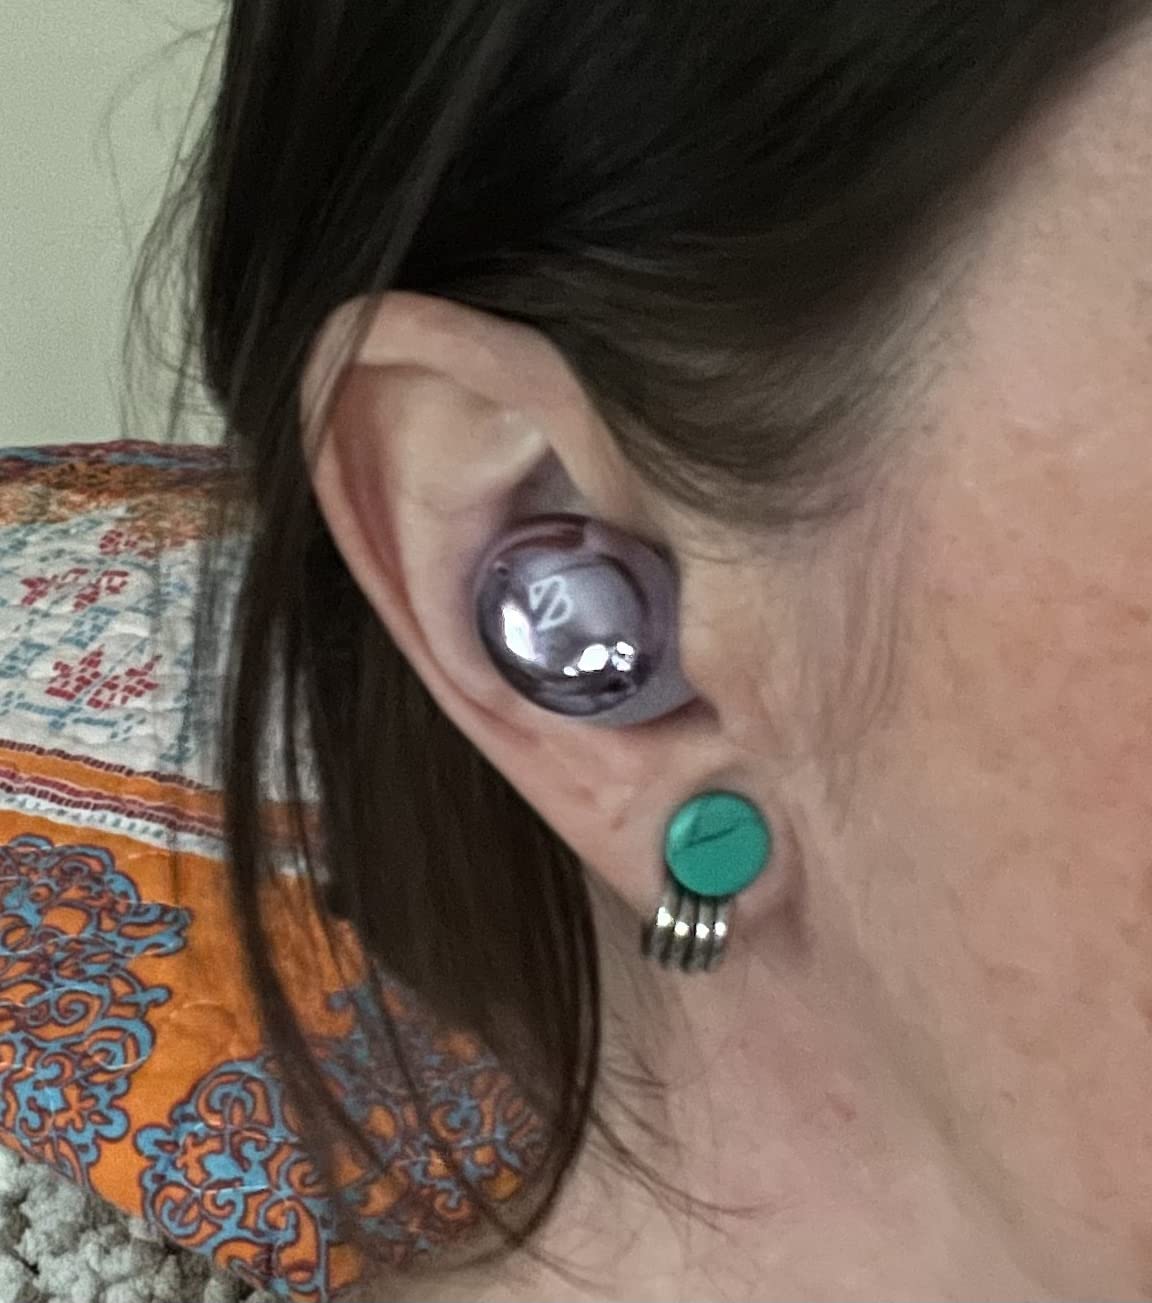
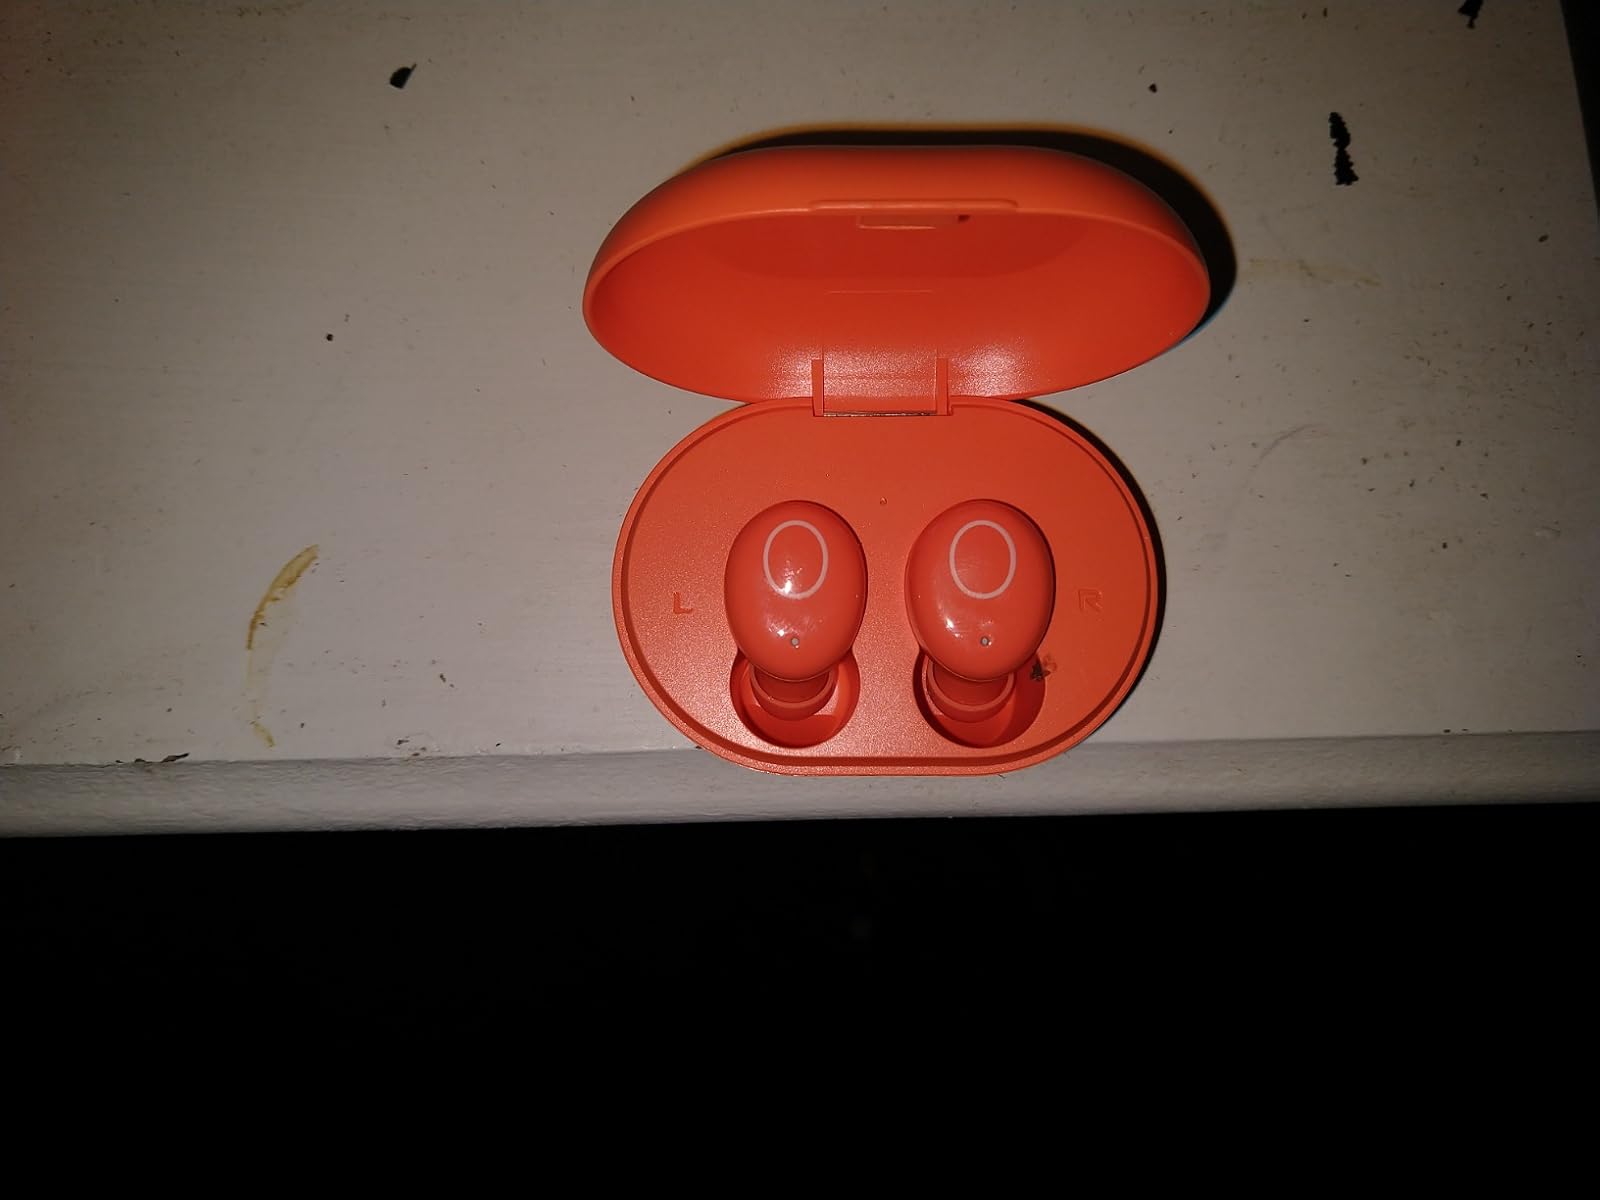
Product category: earbuds
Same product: no